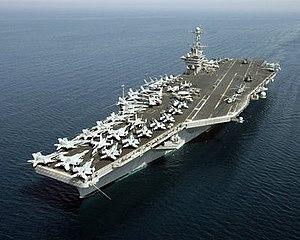
L’USS John C. Stennis (CVN-74) est un porte-avions polyvalent américain à propulsion nucléaire, faisant partie de la classe Nimitz. Il est le quatrième porte-avions de la sous-classe Theodore Roosevelt, et fait partie des 11 porte-avions géants de l'US Navy.